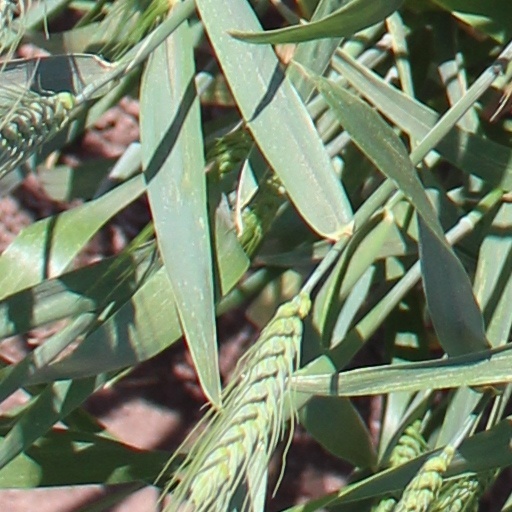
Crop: wheat